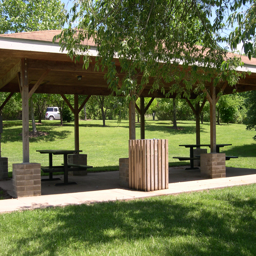
tree casts shade on the side of the pavilion